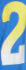
Number: 2